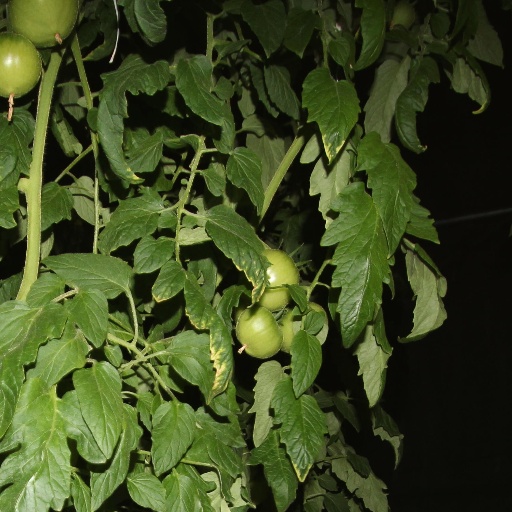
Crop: tomato